Princess Josephine of Denmark

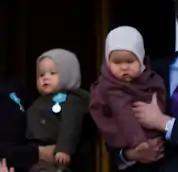
Prince Vincent and Princess Josephine in January 2012

Josephine was born on 8 January 2011 at Rigshospitalet, the Copenhagen University Hospital, in Copenhagen, at 10:56 am local time, 26 minutes after her twin brother. At noon on 8 January, a 21-gun salute was fired from the Sixtus Battery at Holmen Naval Base in the Port of Copenhagen and from Kronborg Castle in Elsinore in North Zealand to mark the arrival of the two royal children.